Ganesh Shankar Vidyarthi

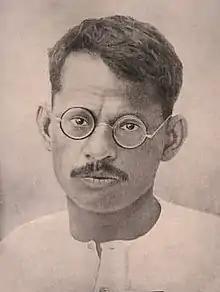
1940s portrait

Ganesh Shankar Vidyarthi (26 October 1890 – 25 March 1931) was an Indian journalist, a leader of the Indian National Congress and an independence movement activist. He was an important figure in the non-cooperation movement and the freedom movement of India, who once translated Victor Hugo's novel "Ninety-Three", and is mostly known as the founder-editor of the Hindi language newspaper, "Pratap".